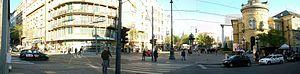
Cvetni trg, la place des fleurs, est une place et quartier de Belgrade, la capitale de la Serbie, situés dans la municipalité urbaine de Vračar.